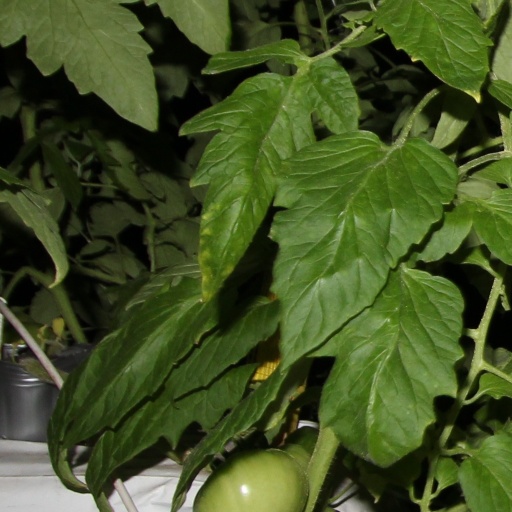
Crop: tomato